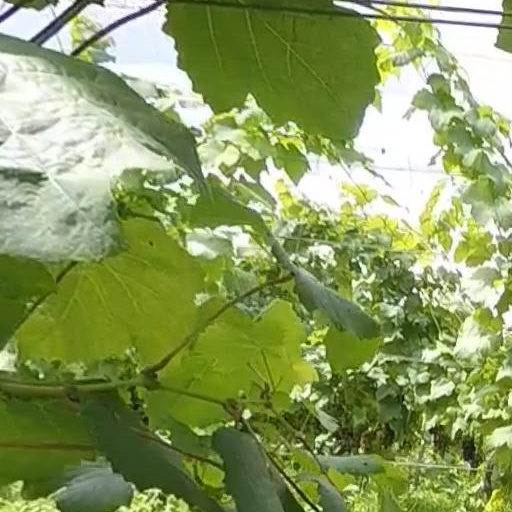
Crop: grape